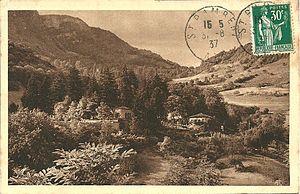
Saint-Rambert-en-Bugey - L'Abbaye - avant 1937 (date d'envoi postal de la carte)
L'abbaye de Saint-Rambert-en-Bugey est une ancienne abbaye, du XIᵉ siècle, qui se dresse sur la commune de Saint-Rambert-en-Bugey dans le département de l'Ain, en région Auvergne-Rhône-Alpes.